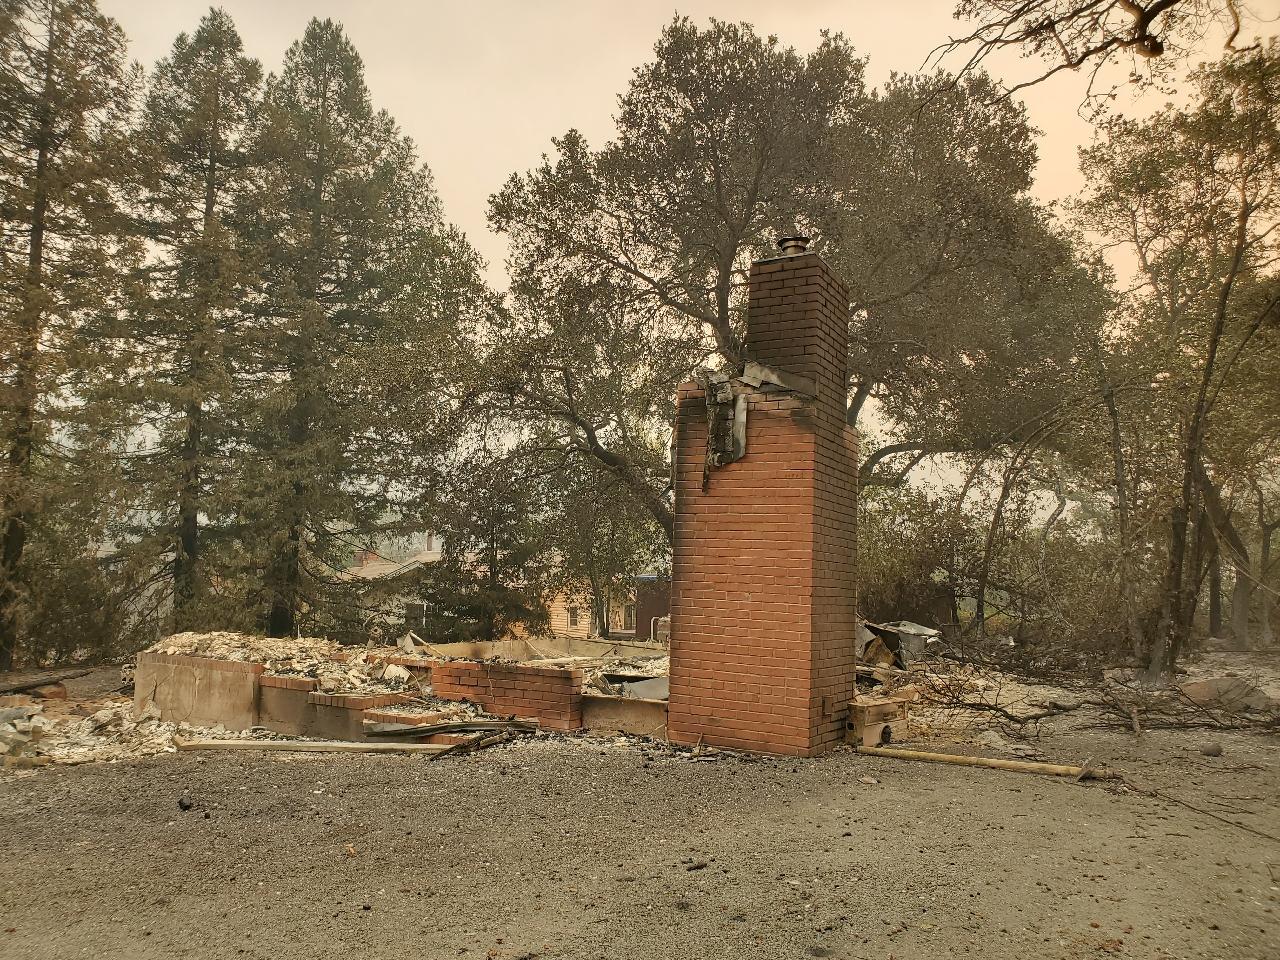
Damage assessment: destroyed